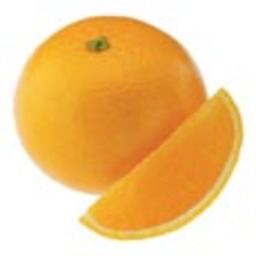
Label: peels